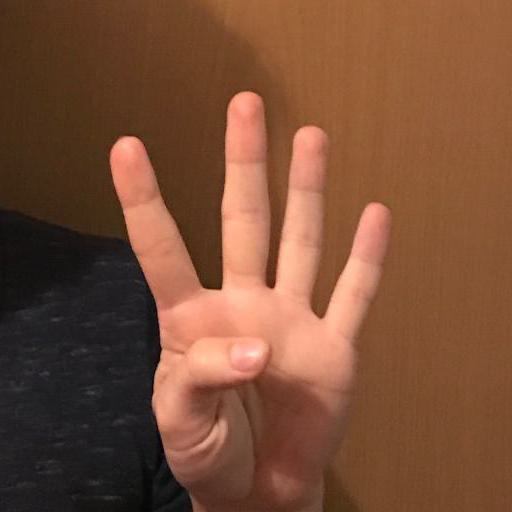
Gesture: four